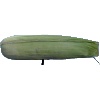
Label: Corn Husk 1